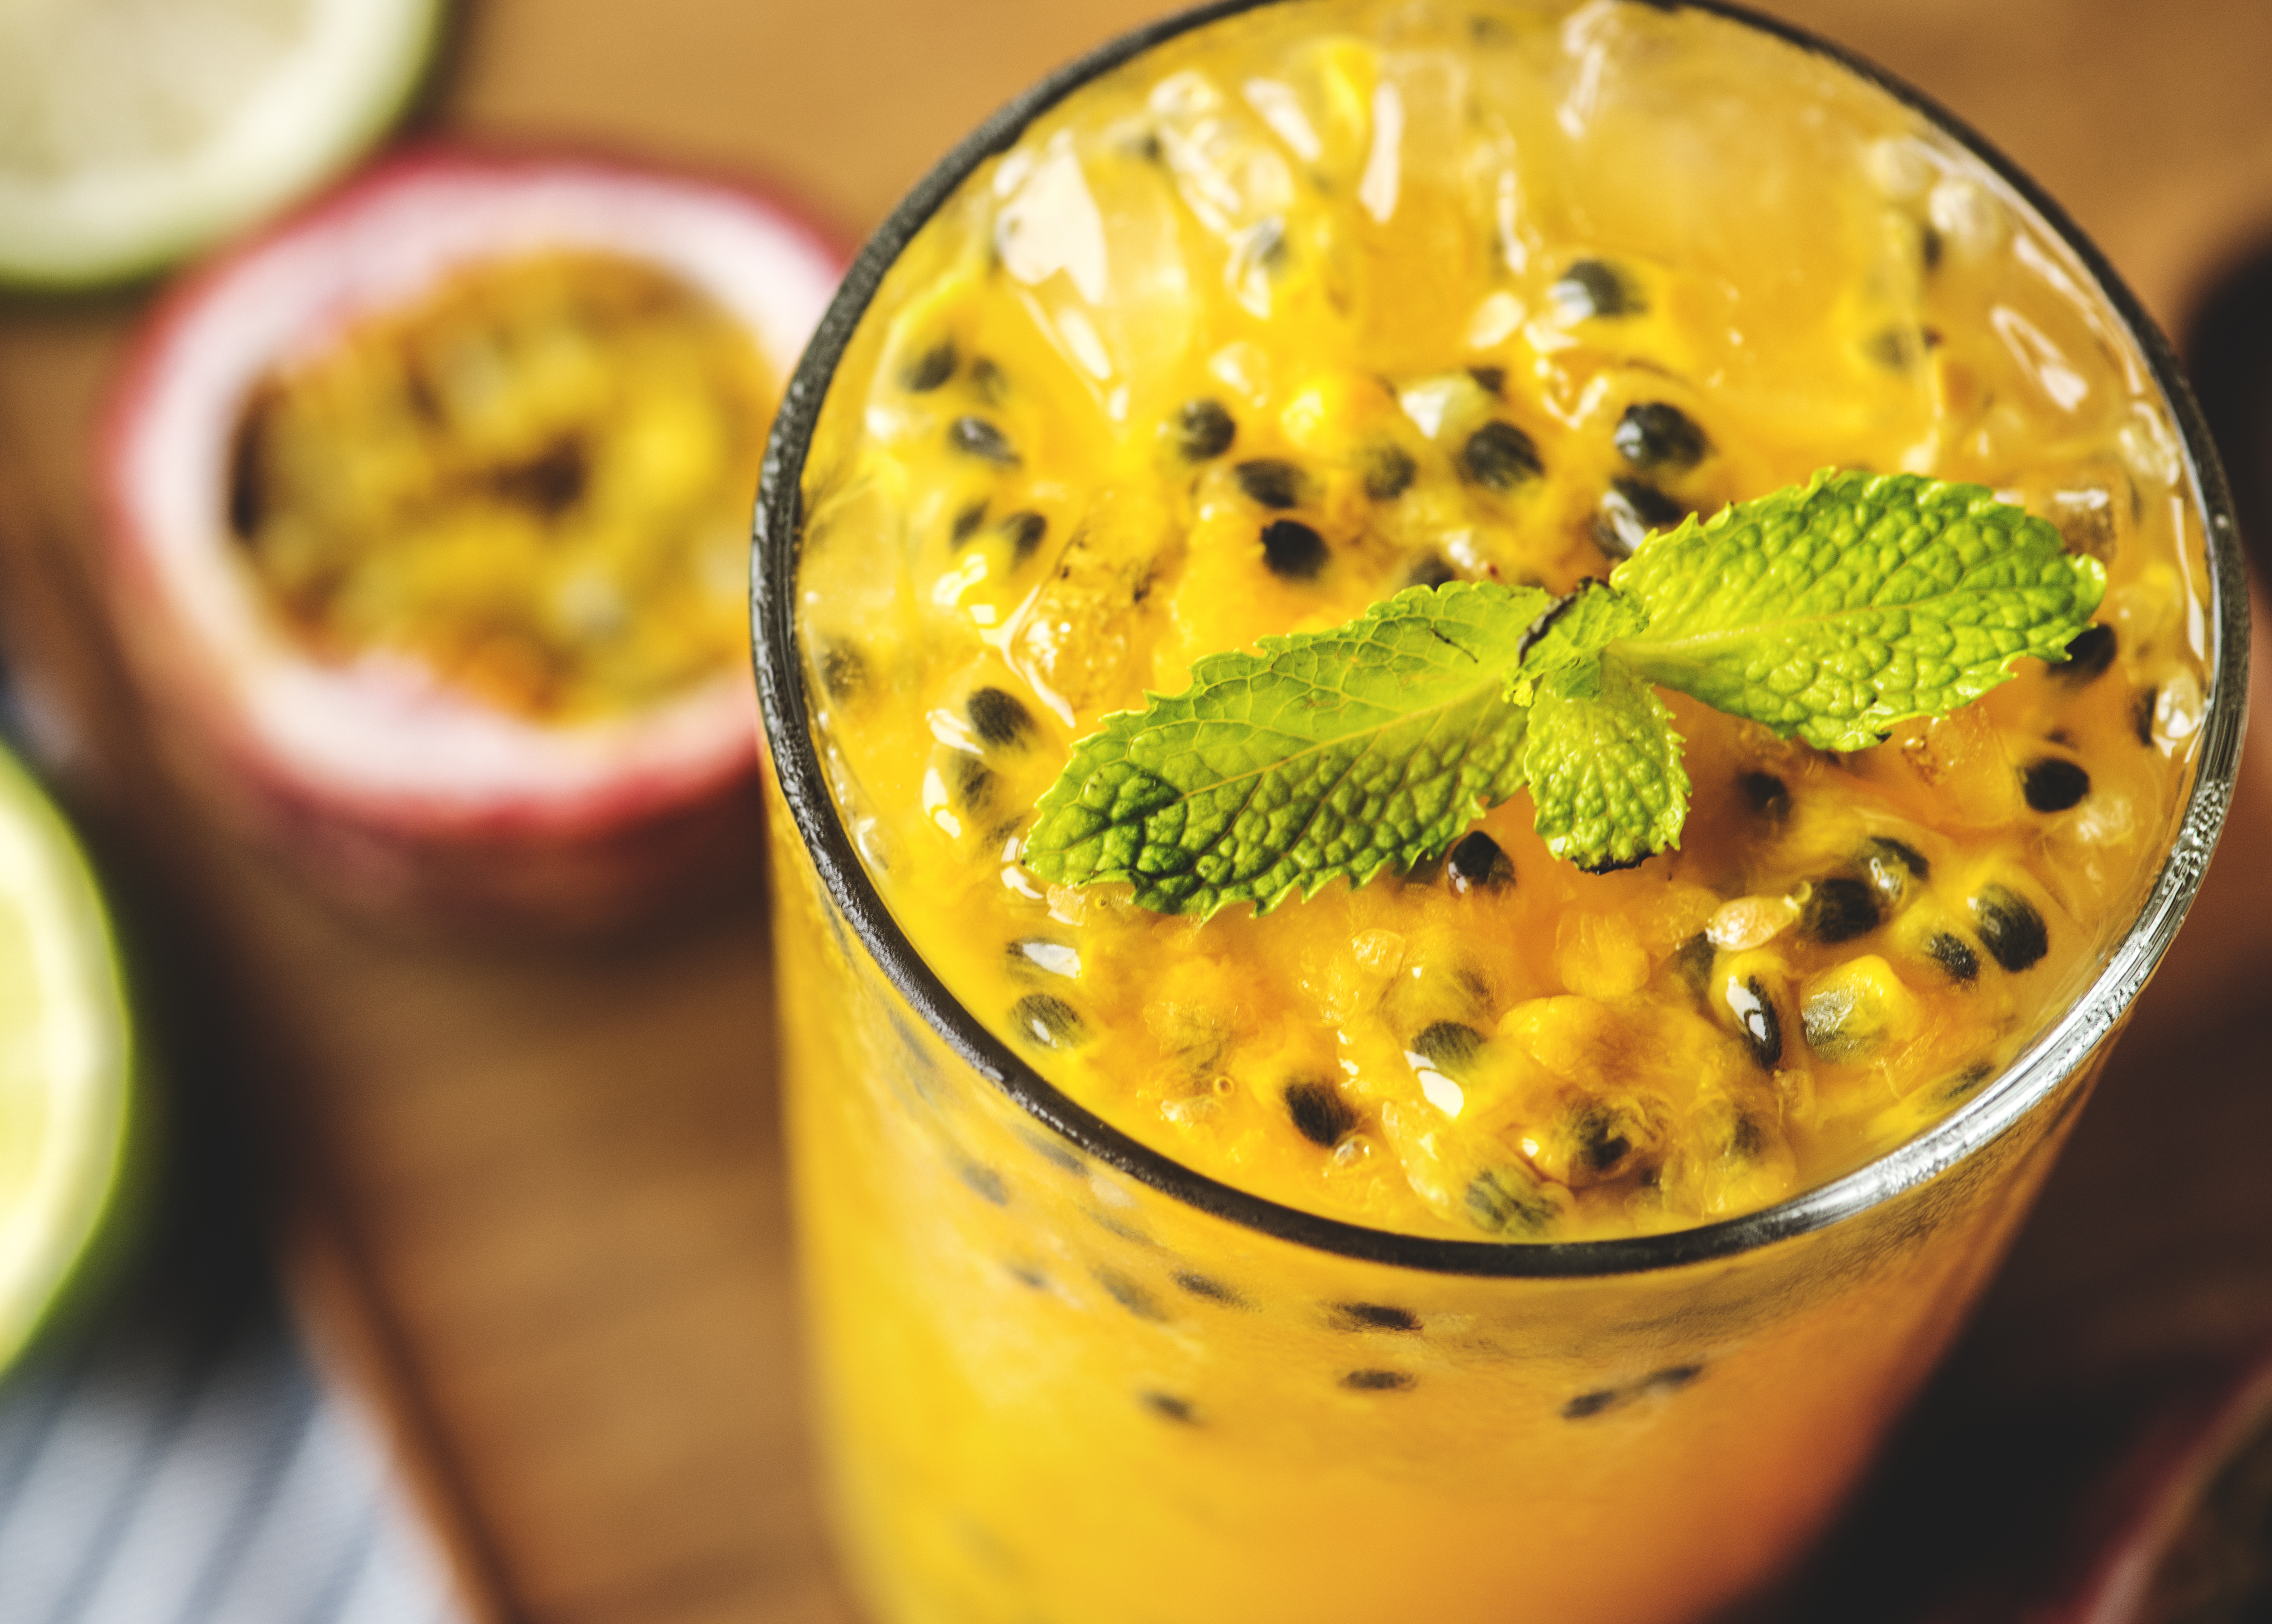
beverage, blended, closeup, cold drink, delicious, drink, drinking, food photography, fresh, freshness, fruit, glass, gourmet, healthcare, healthy, ingredient, juice, juicy, macro, mint, natural, nutrients, nutritious, organic, passion, passionfruit, passionfruit smoothie, refreshing, refreshment, ripe, smoothie, sour, summer, tasty, thirsty, tropical, vegetarian, vitamin, wellbeing, wellness, yellow, non alcoholic beverage, health shake, kiwifruit, superfood, caipirinha, limonana, limeade, lemonade, lime, batida, food